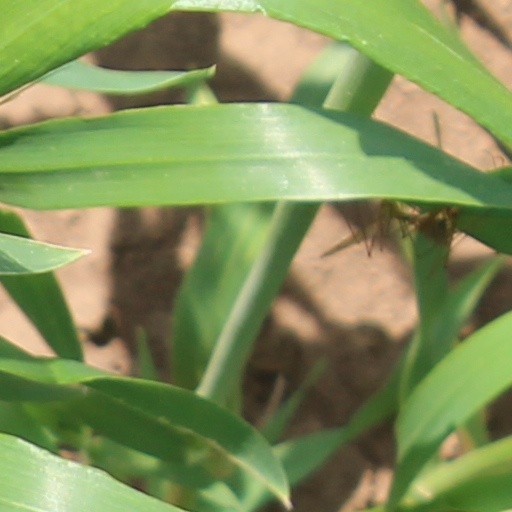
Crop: wheat